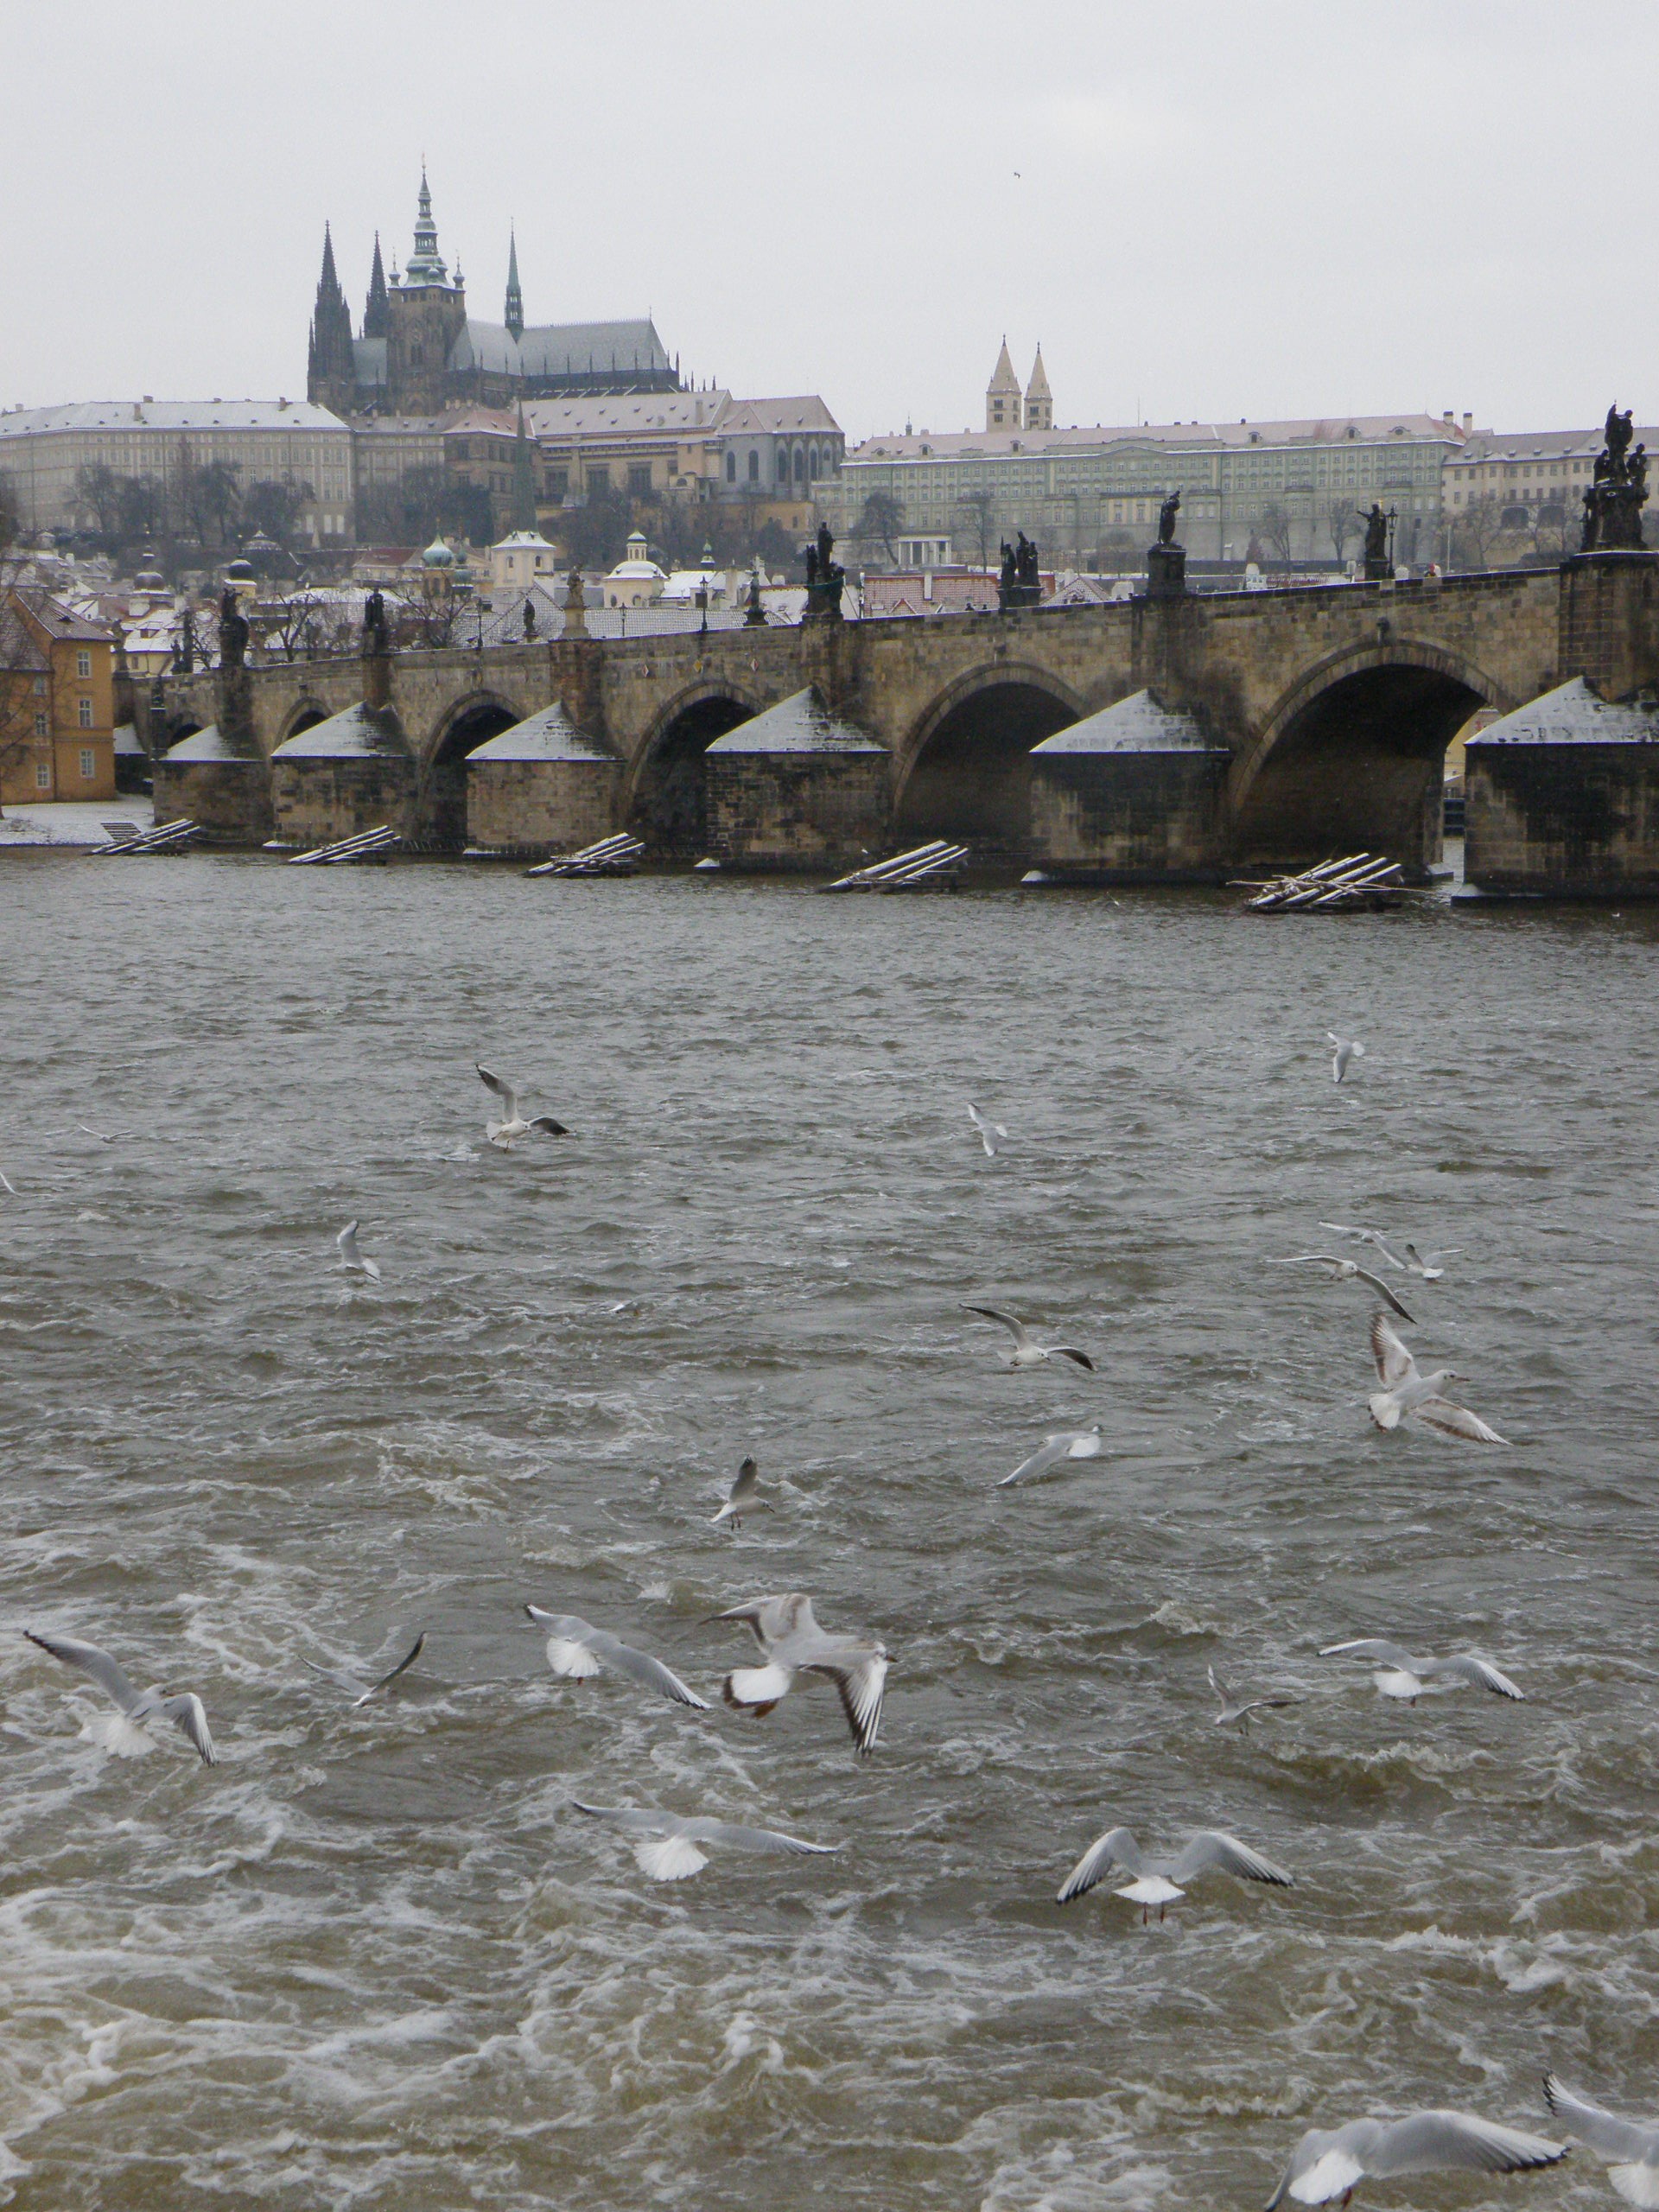
sea, coast, water, bird, bridge, city, river, prague, waterway, vltava, czech republic, charles bridge, the seagull, prague castle